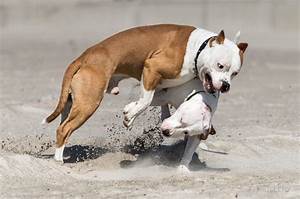
Label: dog